Cathy Berx

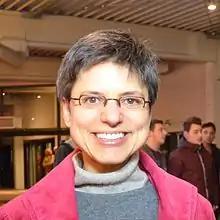
Cathy Berx

Cathy Hilde Raymond Berx (born 8 January 1969 in Berchem) is a Belgian Christian Democrat politician, jurist and governor of the province of Antwerp. Cathy Berx is married to Johan Meeusen, vice-rector and professor of European Law at the University of Antwerp, and has 2 children.